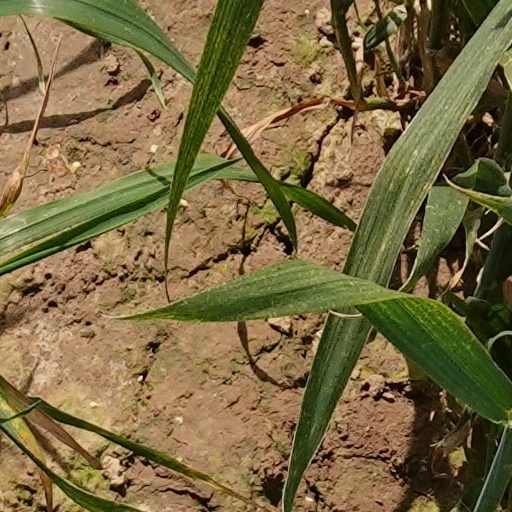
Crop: wheat